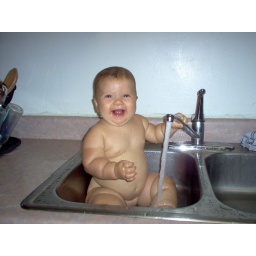
Alexandra taking a bath in the kitchen sink.